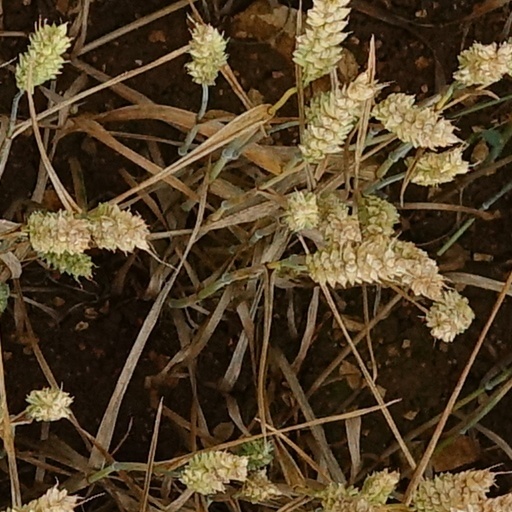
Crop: wheat